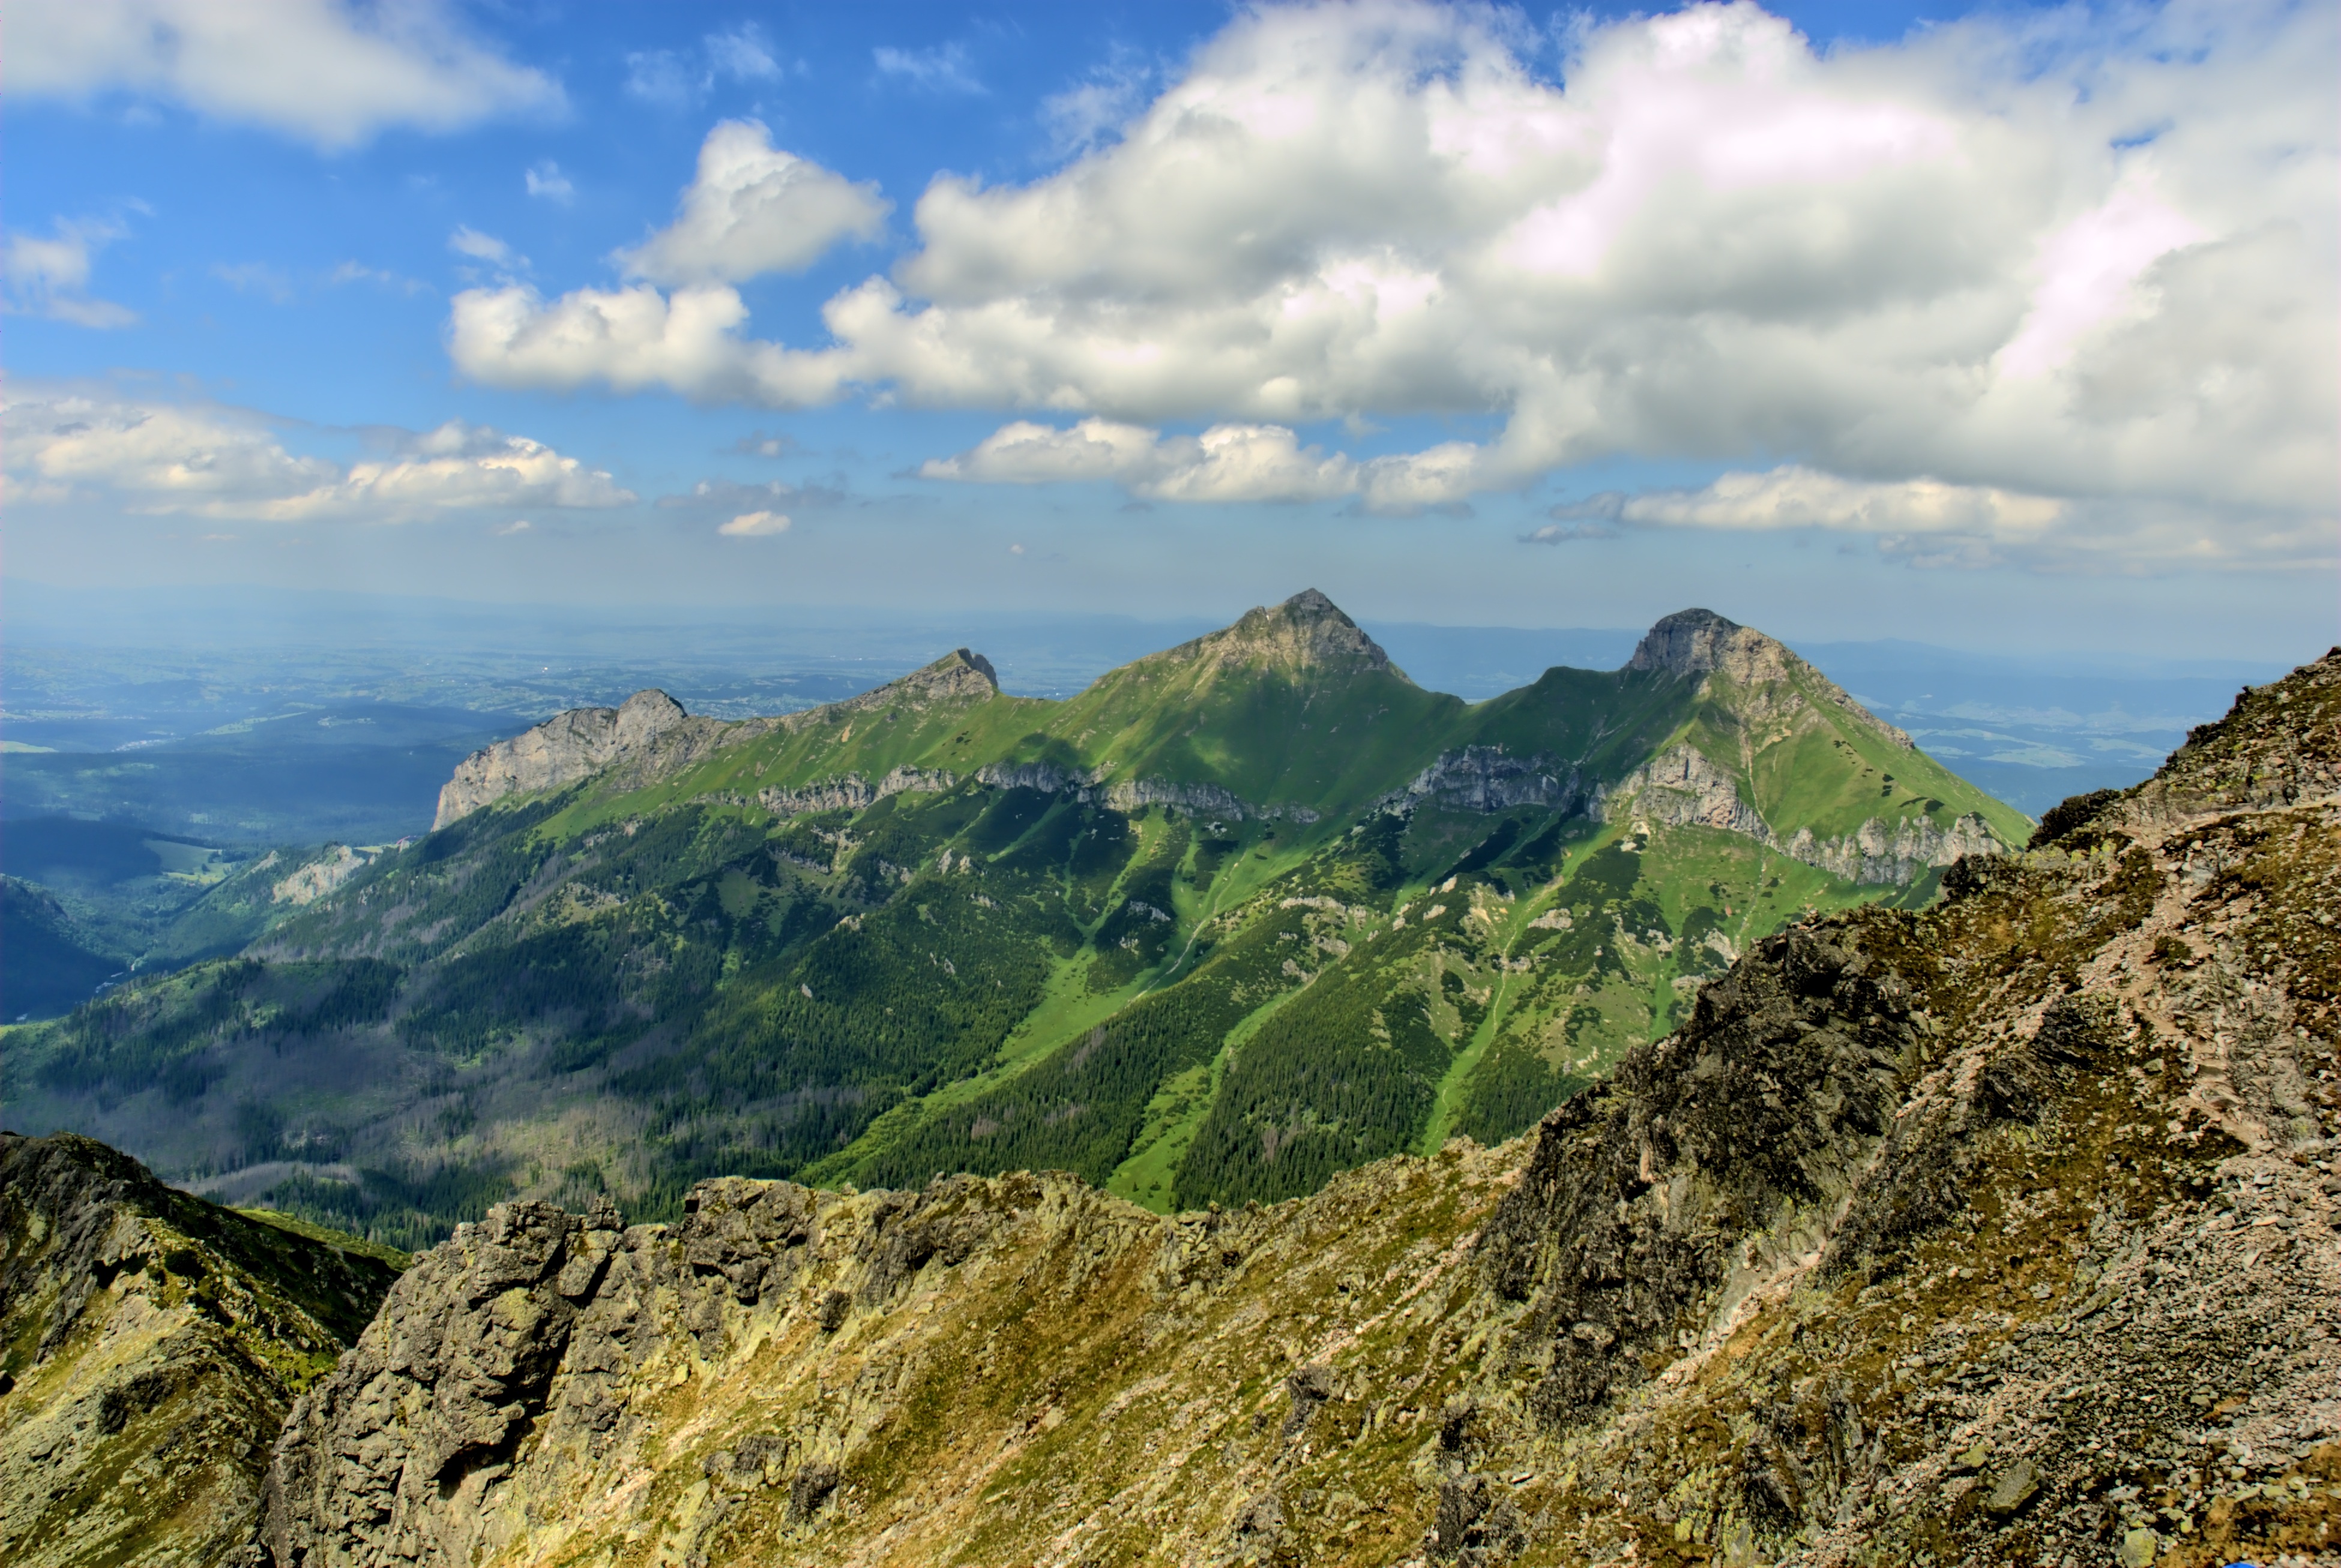
landscape, nature, rock, wilderness, walking, mountain, cloud, sky, hiking, meadow, hill, adventure, view, mountain range, highland, terrain, ridge, summit, top view, mountains, alps, plateau, fell, tatry, slovakia, landform, mountain pass, geographical feature, mountainous landforms, lamb summit